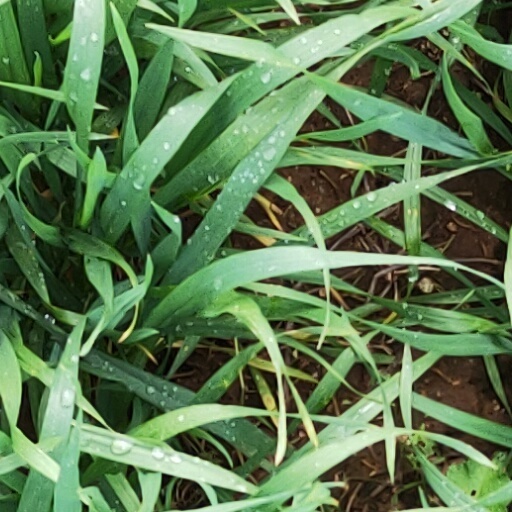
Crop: wheat